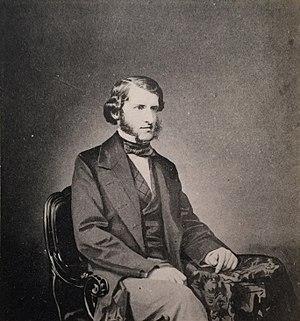
Alfred Rücker est un juriste, un diplomate et un sénateur hambourgeois.